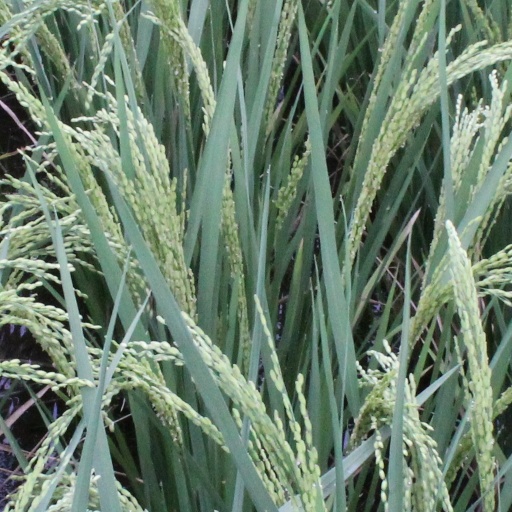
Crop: rice